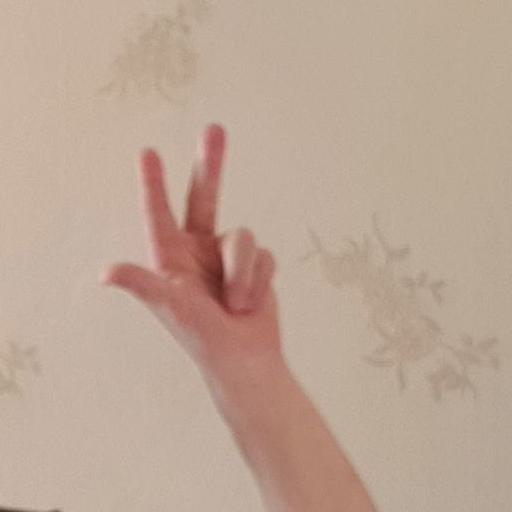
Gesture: three2